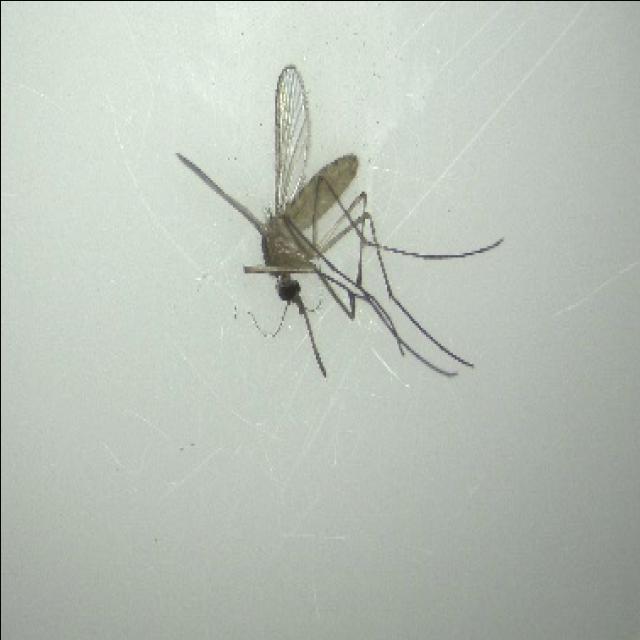
Species: culex_pipiens